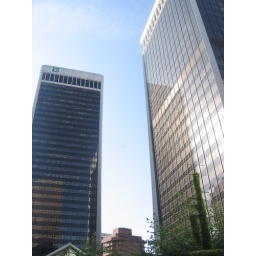
The Bentall Centre towers reflect off each other's windows in downtown. (Vancouver, BC, Canada)